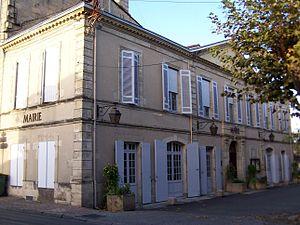
Mairie de Preignac (Gironde, France)
Preignac est une commune du Sud-Ouest de la France, située dans le département de la Gironde, en région Nouvelle-Aquitaine.